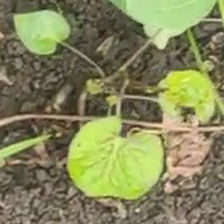
Weed species: Little_Mallow(Malva parviflora)